Insect pheromones

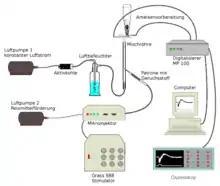
Recording of an electroantennogram as a function of scent current concentration.

Commercial application in crop protection intensified the study of pheromones and led to the development of highly sensitive analytical methods. The identification of a pheromone proceeds through several steps. First, an extract of the pheromone is obtained. This is done by the method already used by Butenandt of extracting glands or whole animals with an easily evaporated solvent, ideally at the time of high pheromone production. Alternatively, the pheromone is adsorbed on activated carbon from the gas phase and an extract is obtained with little solvent. For very small traces, solid-phase microextraction is suitable. For identification, the extracts or the solid-phase microextraction samples are analyzed by gas chromatography-mass spectrometry.